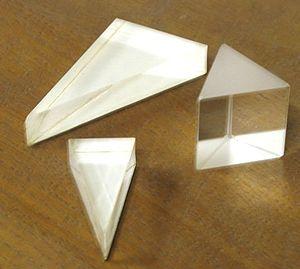
3 prismes de formes différentes et de matière différentes (plexiglas et verre) Photographie personnelle
N-BK7 anciennement BK7 est l'appellation commerciale de Schott AG donnée au verre borosilicate crown le plus utilisé pour des applications dans le spectre visible et l'infrarouge proche. Le BK7 est devenu N-BK7 à la suite d'un changement de composition du verre de manière à le rendre moins dangereux pour l'environnement. Schott AG a remplacé le As₂O₃ par du Sb₂O₃, ce qui en l'absence de PbO n'a pas de conséquences sur les propriétés du verre
Un prisme est un bloc de verre taillé, composé classiquement de trois faces sur une base triangulaire mais cela peut adopter des formes plus complexes et éloignées du prisme à base triangulaire usuel. C'est un instrument optique utilisé pour réfracter la lumière, la réfléchir ou la disperser. Des prismes spéciaux peuvent aussi servir à diffracter la lumière, la polariser ou en séparer les polarisations ou encore créer des interférences.